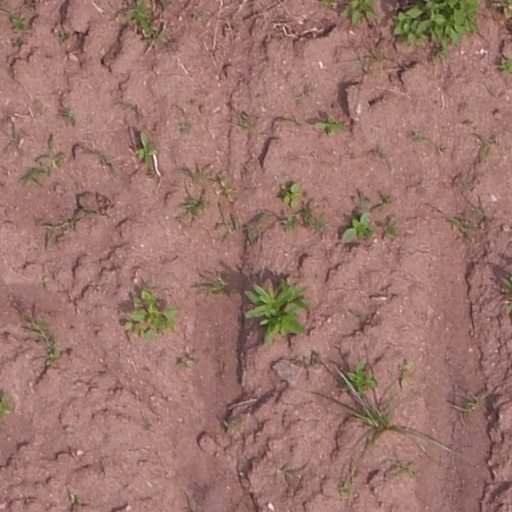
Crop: maize; corn